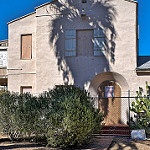
Scene: Outdoor